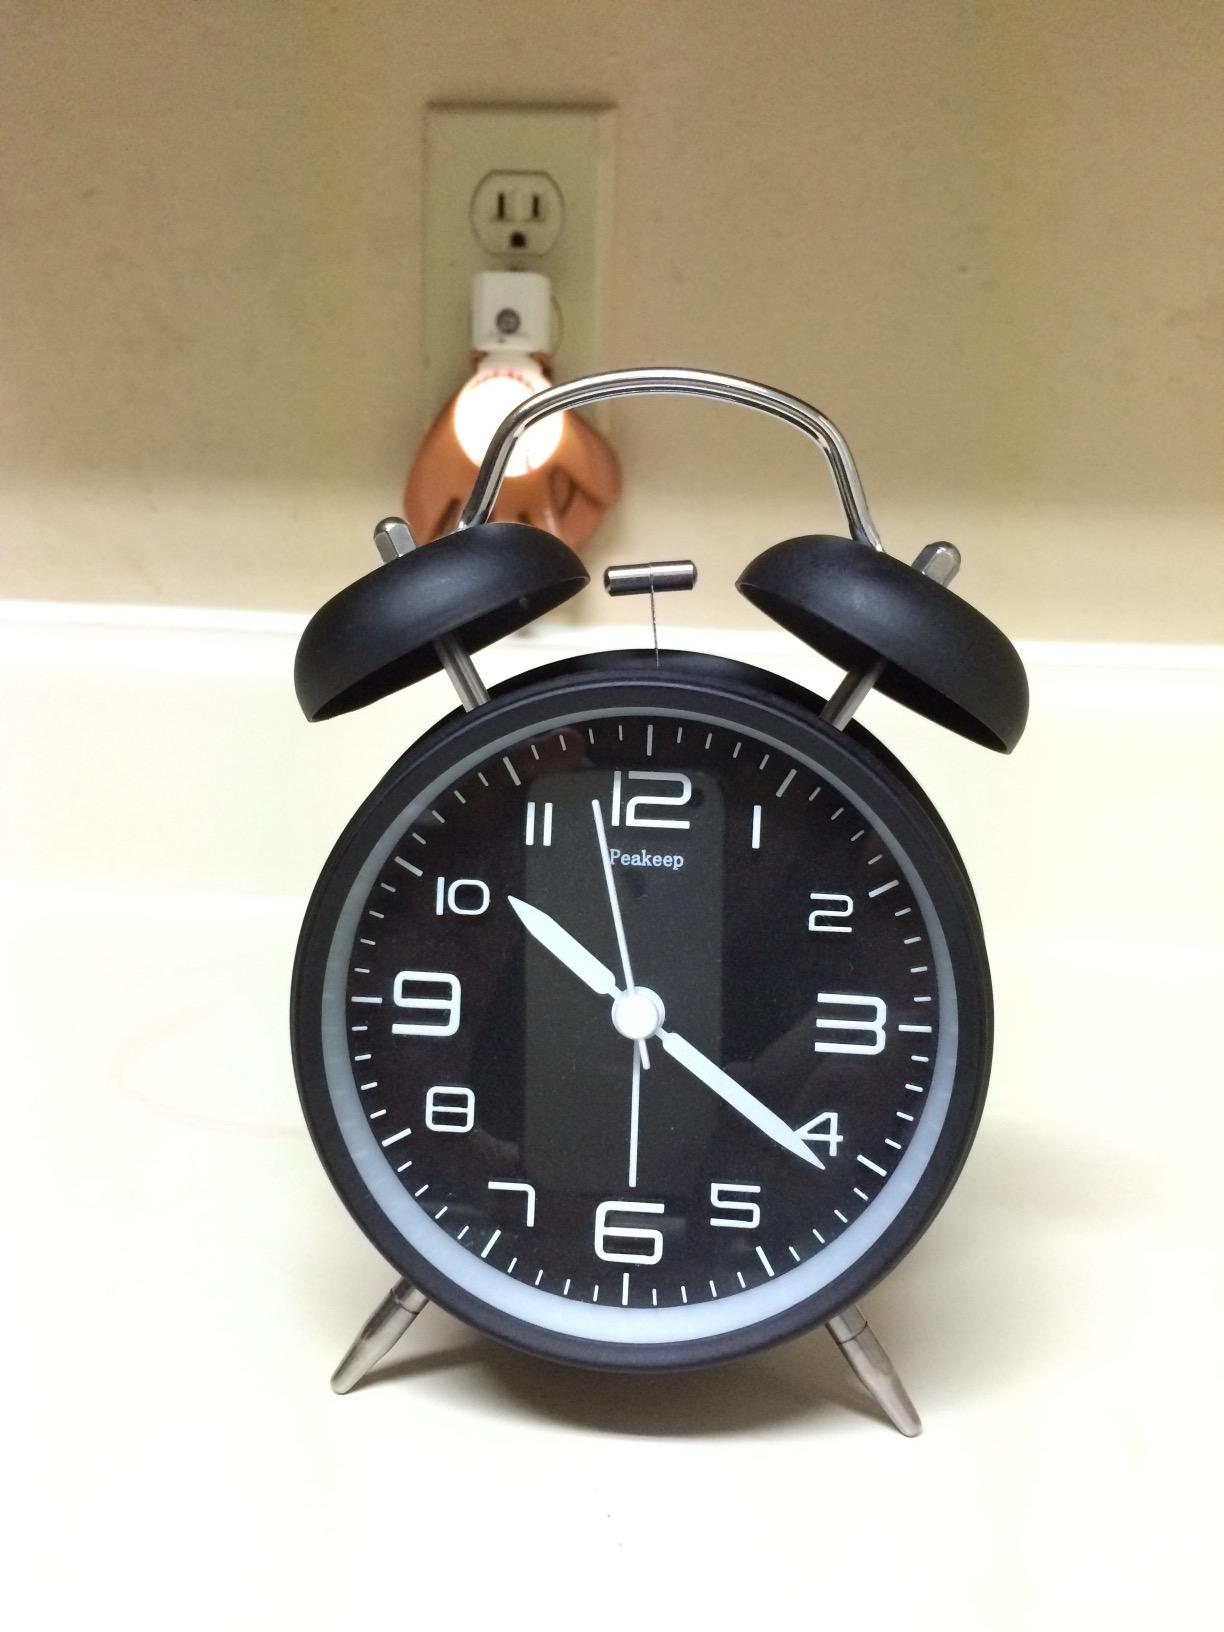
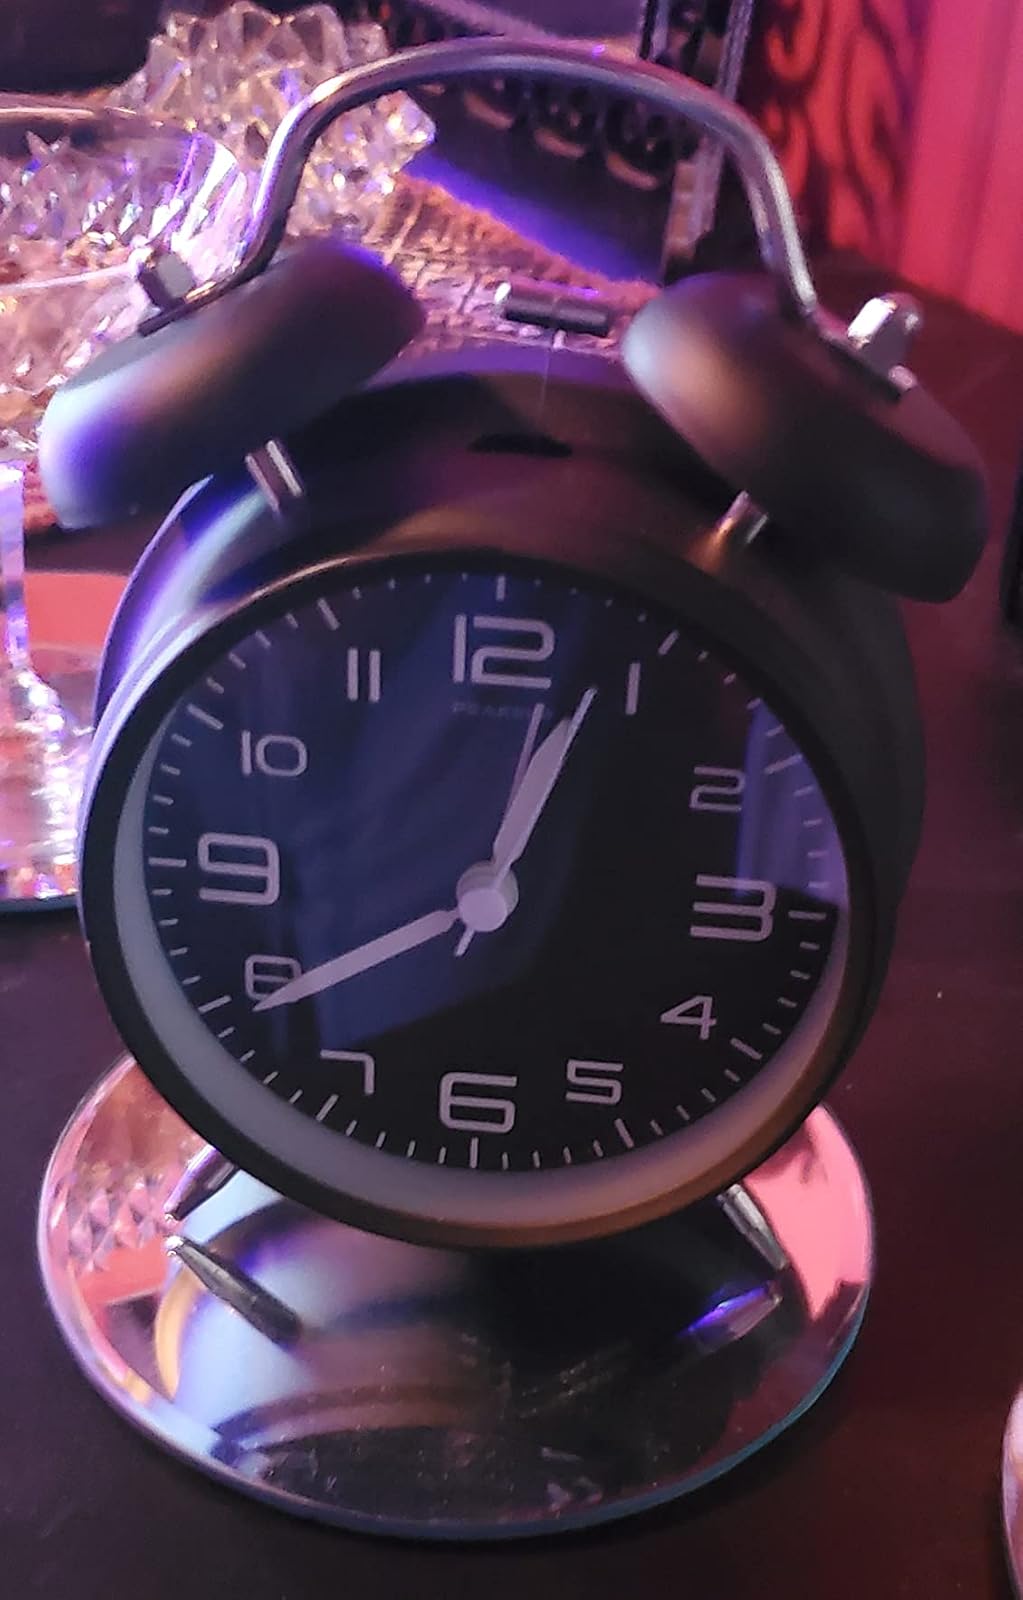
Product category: clock
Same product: yes